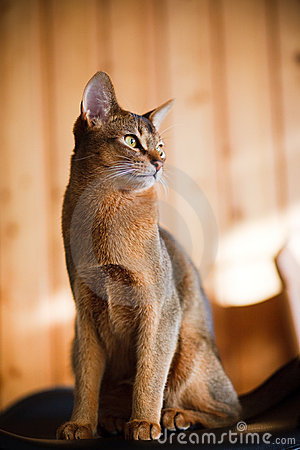
Breed: abyssinian